Ottaviano de' Medici

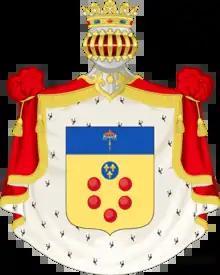
Great coat of arms of Medici of Ottaviano.

Ottaviano de' Medici (14 July 1484 – 28 May 1546) was an Italian politician. He was the ancestor of the Princes of Ottajano line of the Medici family.